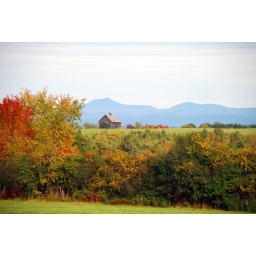
The barn is in Westport, NY. Camel's Hump the mountain behind the barn is in Vermont. It's the mountain shown on the Vermont Quarter from 2001